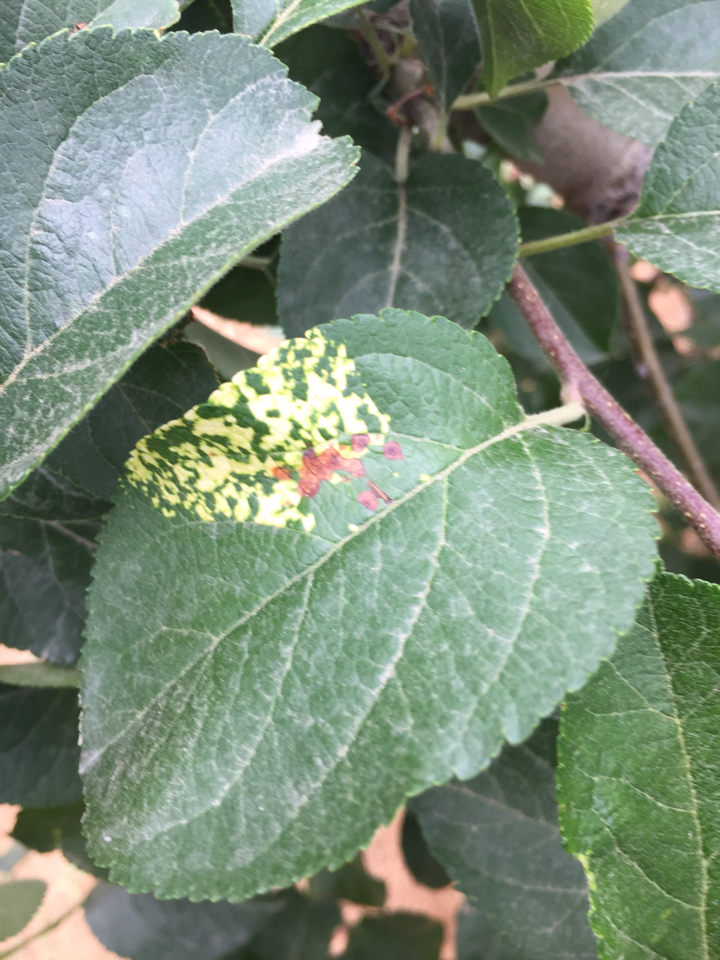
Plant: Apple
Disease: apple mosaic virus